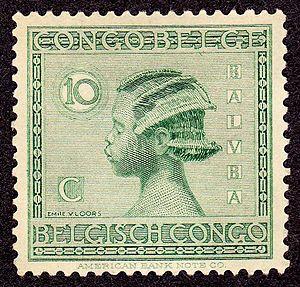
Albert Émile Vloors, né à Borgerhout le 31 mai 1871 et mort à Anvers le 29 décembre 1952, est un peintre et sculpteur belge.